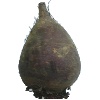
Label: Beetroot 1